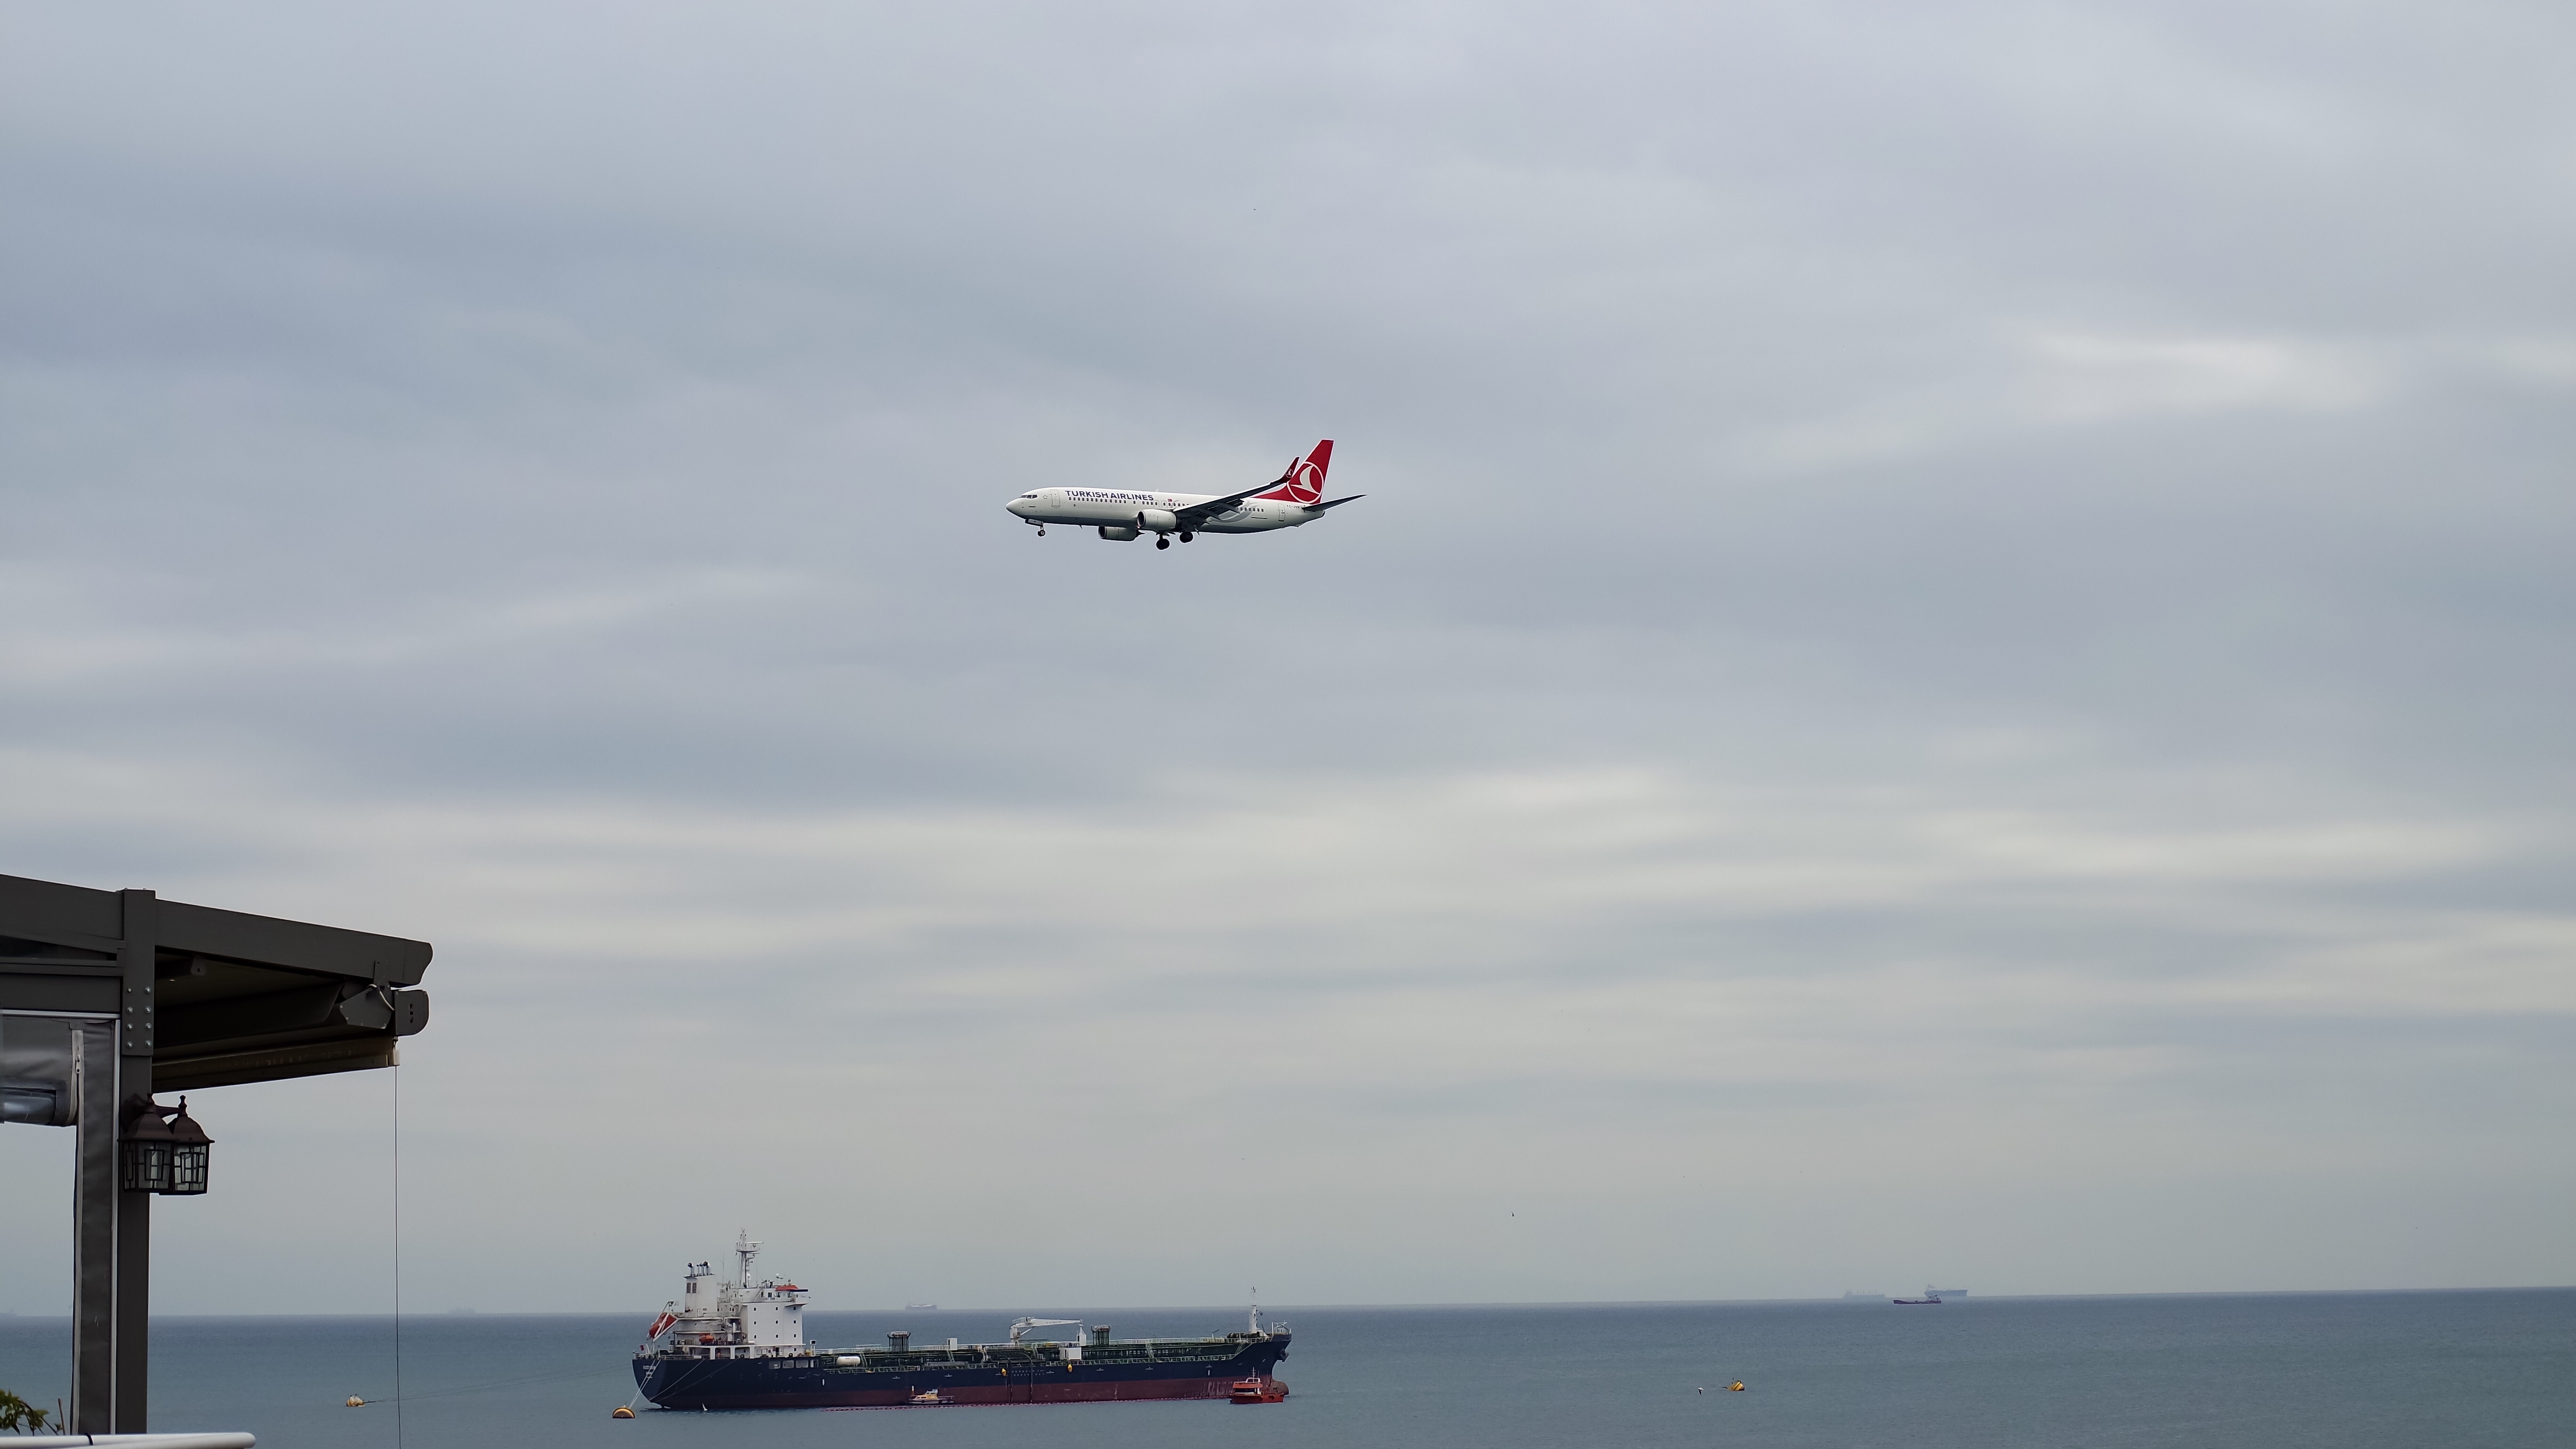
sea, water, ocean, sky, ship, airplane, aircraft, vehicle, aviation, flight, toy, clouds, atmosphere of earth